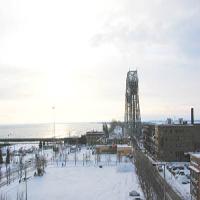
Weather: cloudy or overcast